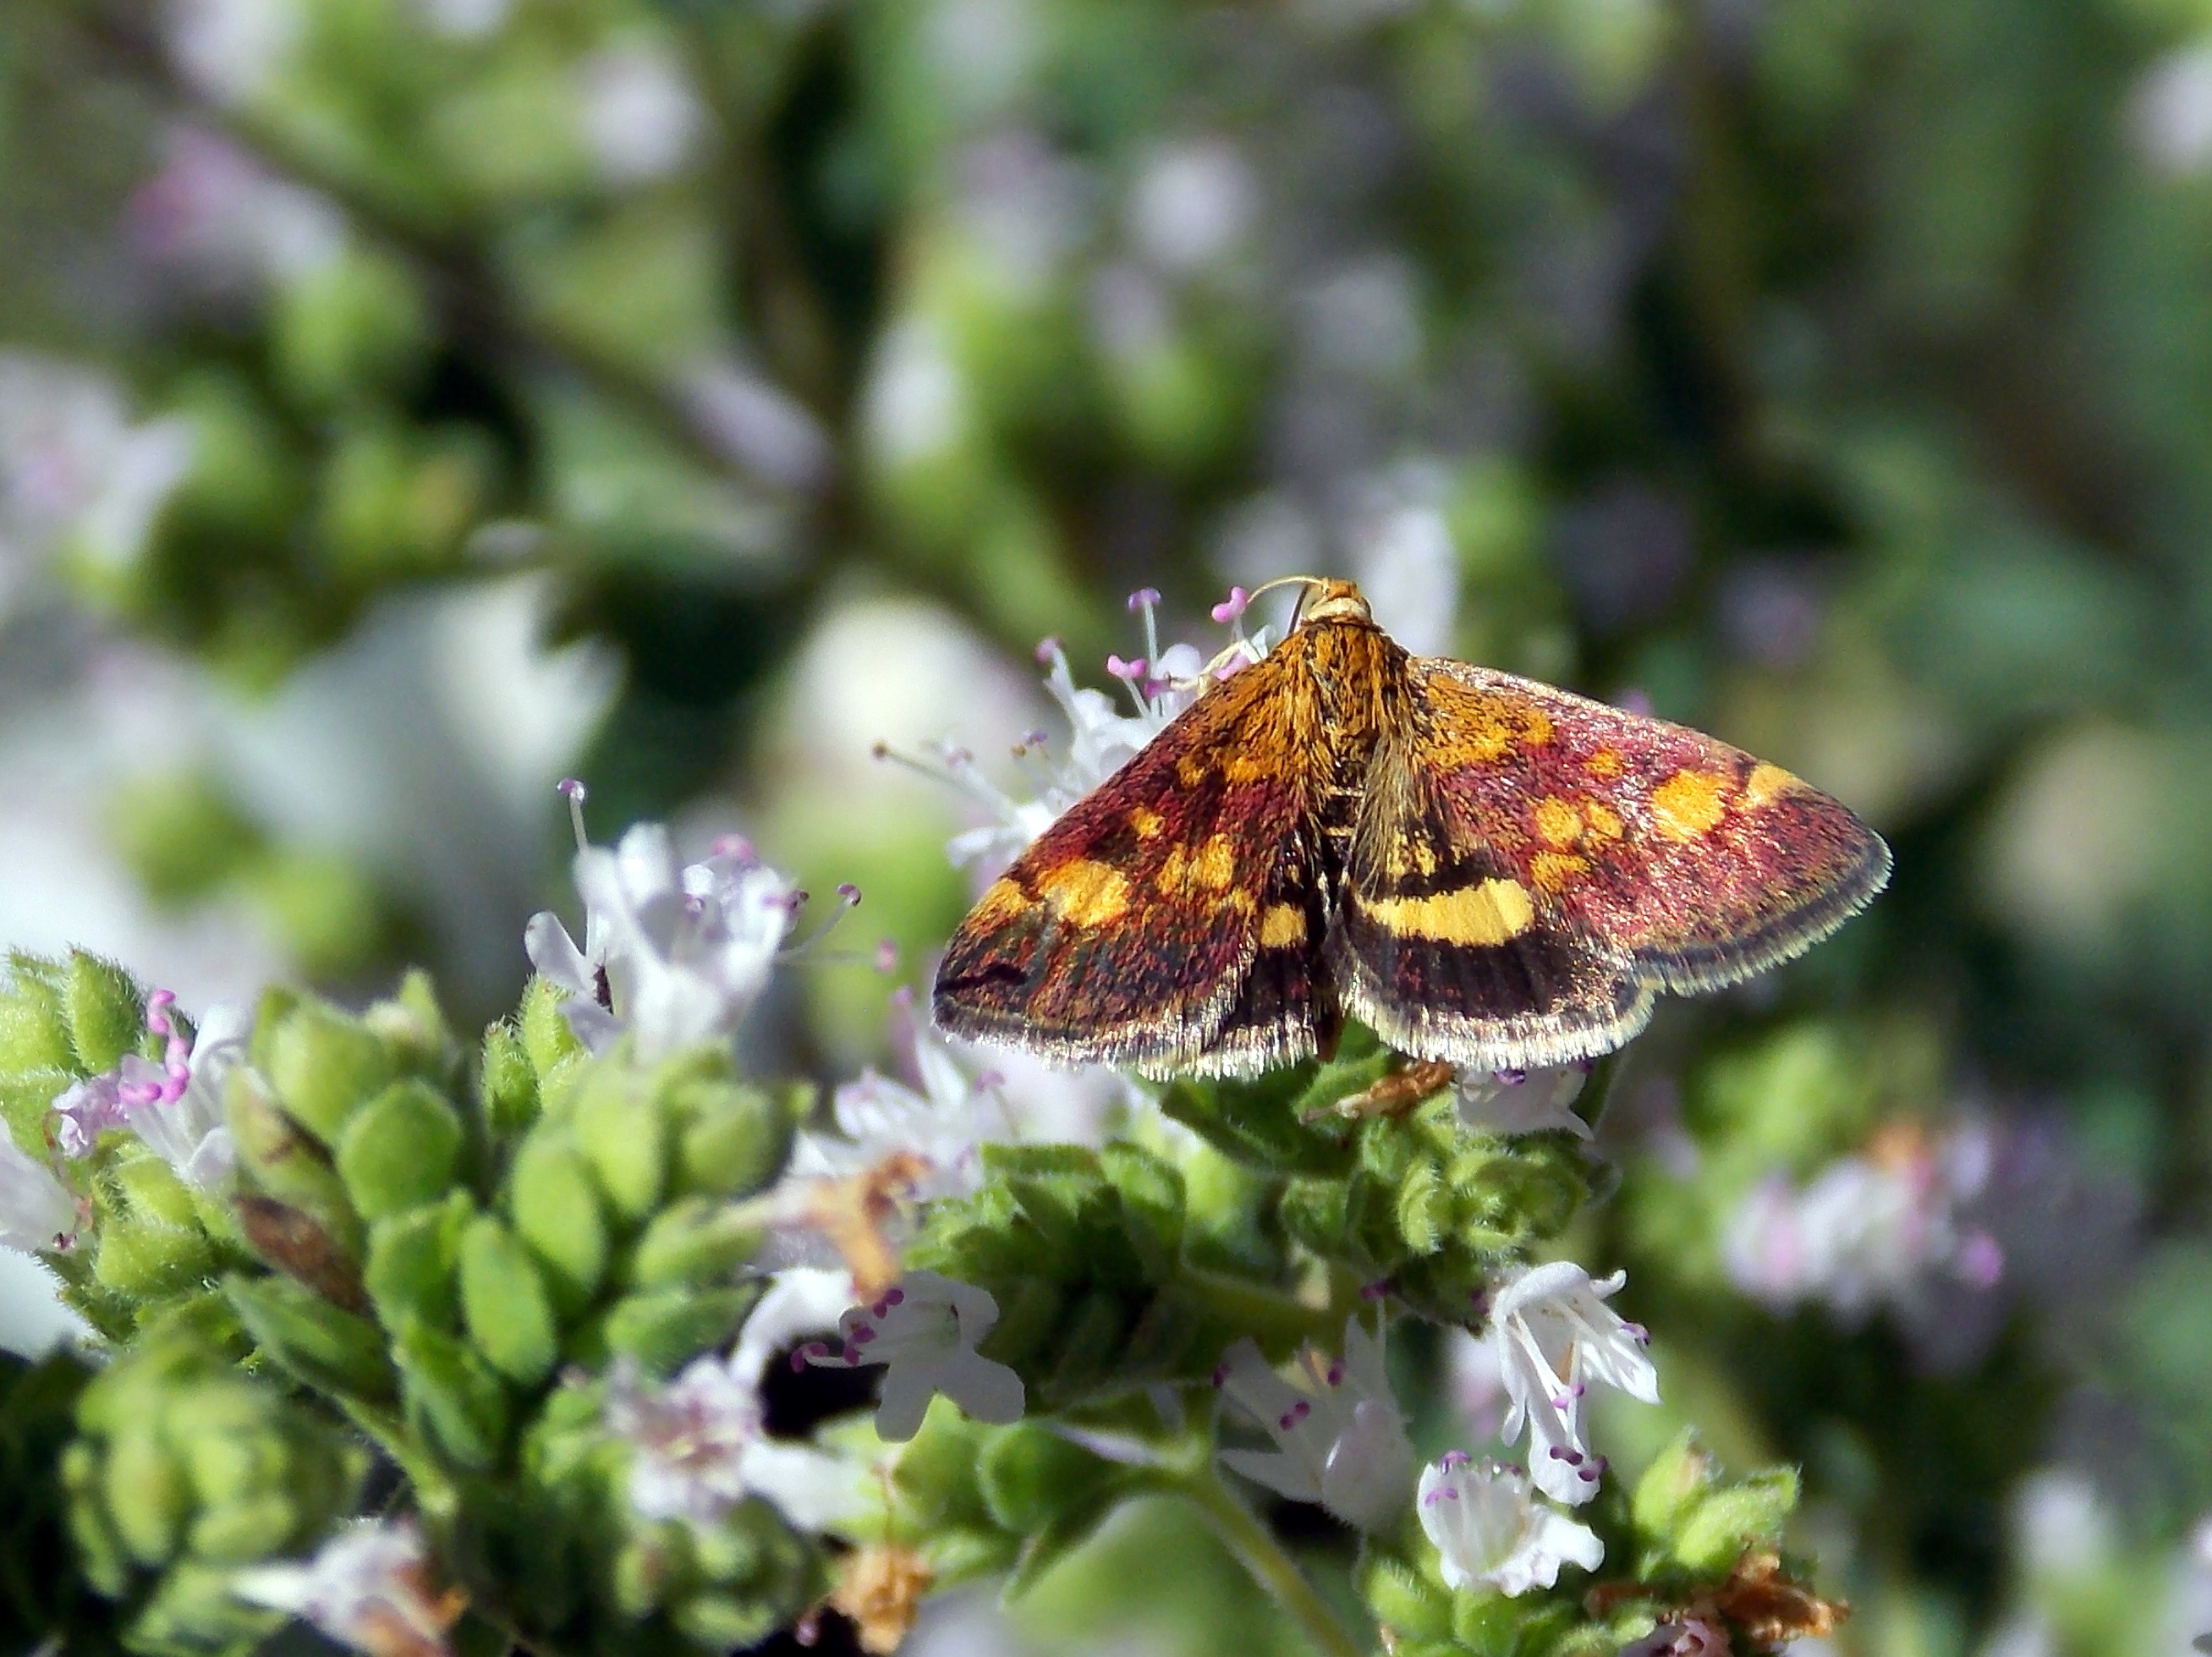
nature, wing, leaf, flower, fly, wildlife, insect, macro, botany, moth, butterfly, garden, close, flora, fauna, invertebrate, close up, animals, borer, butterflies, herbs, nectar, macro photography, arthropod, flying insects, pollinator, lemon thyme, moths and butterflies, lycaenid, brush footed butterfly, colias, gold borer